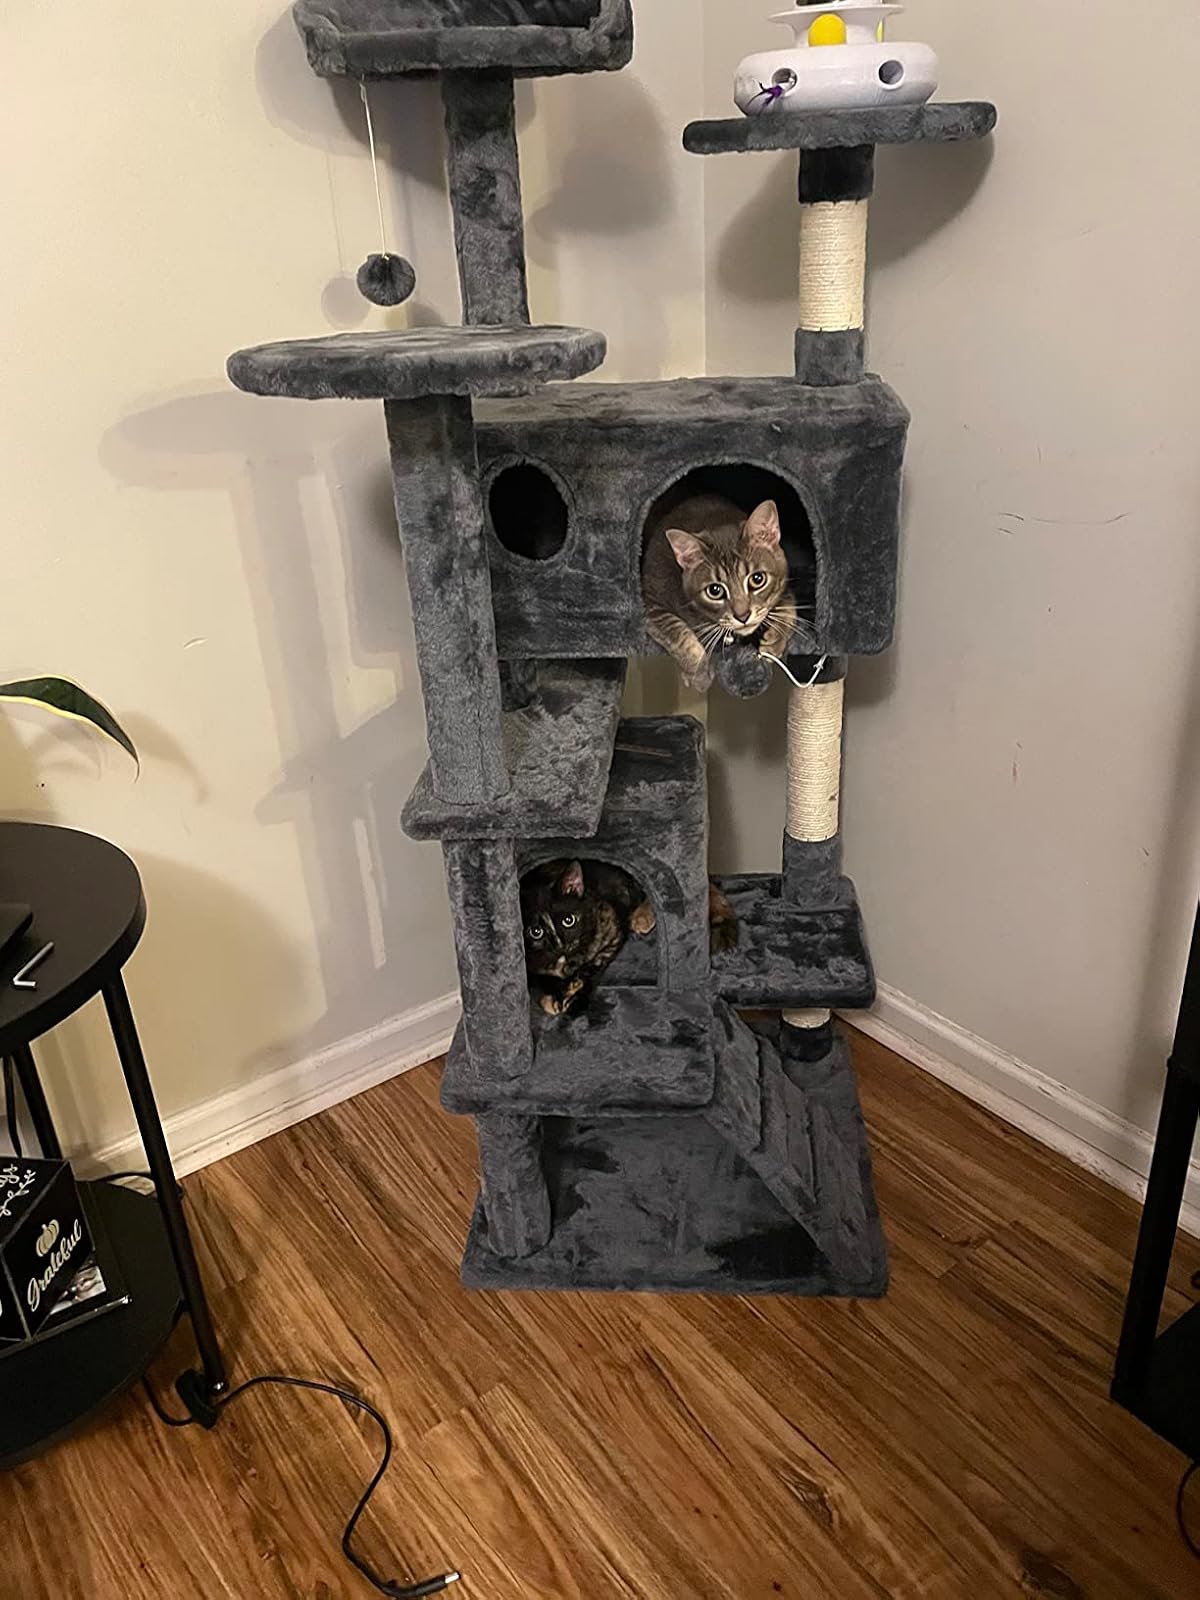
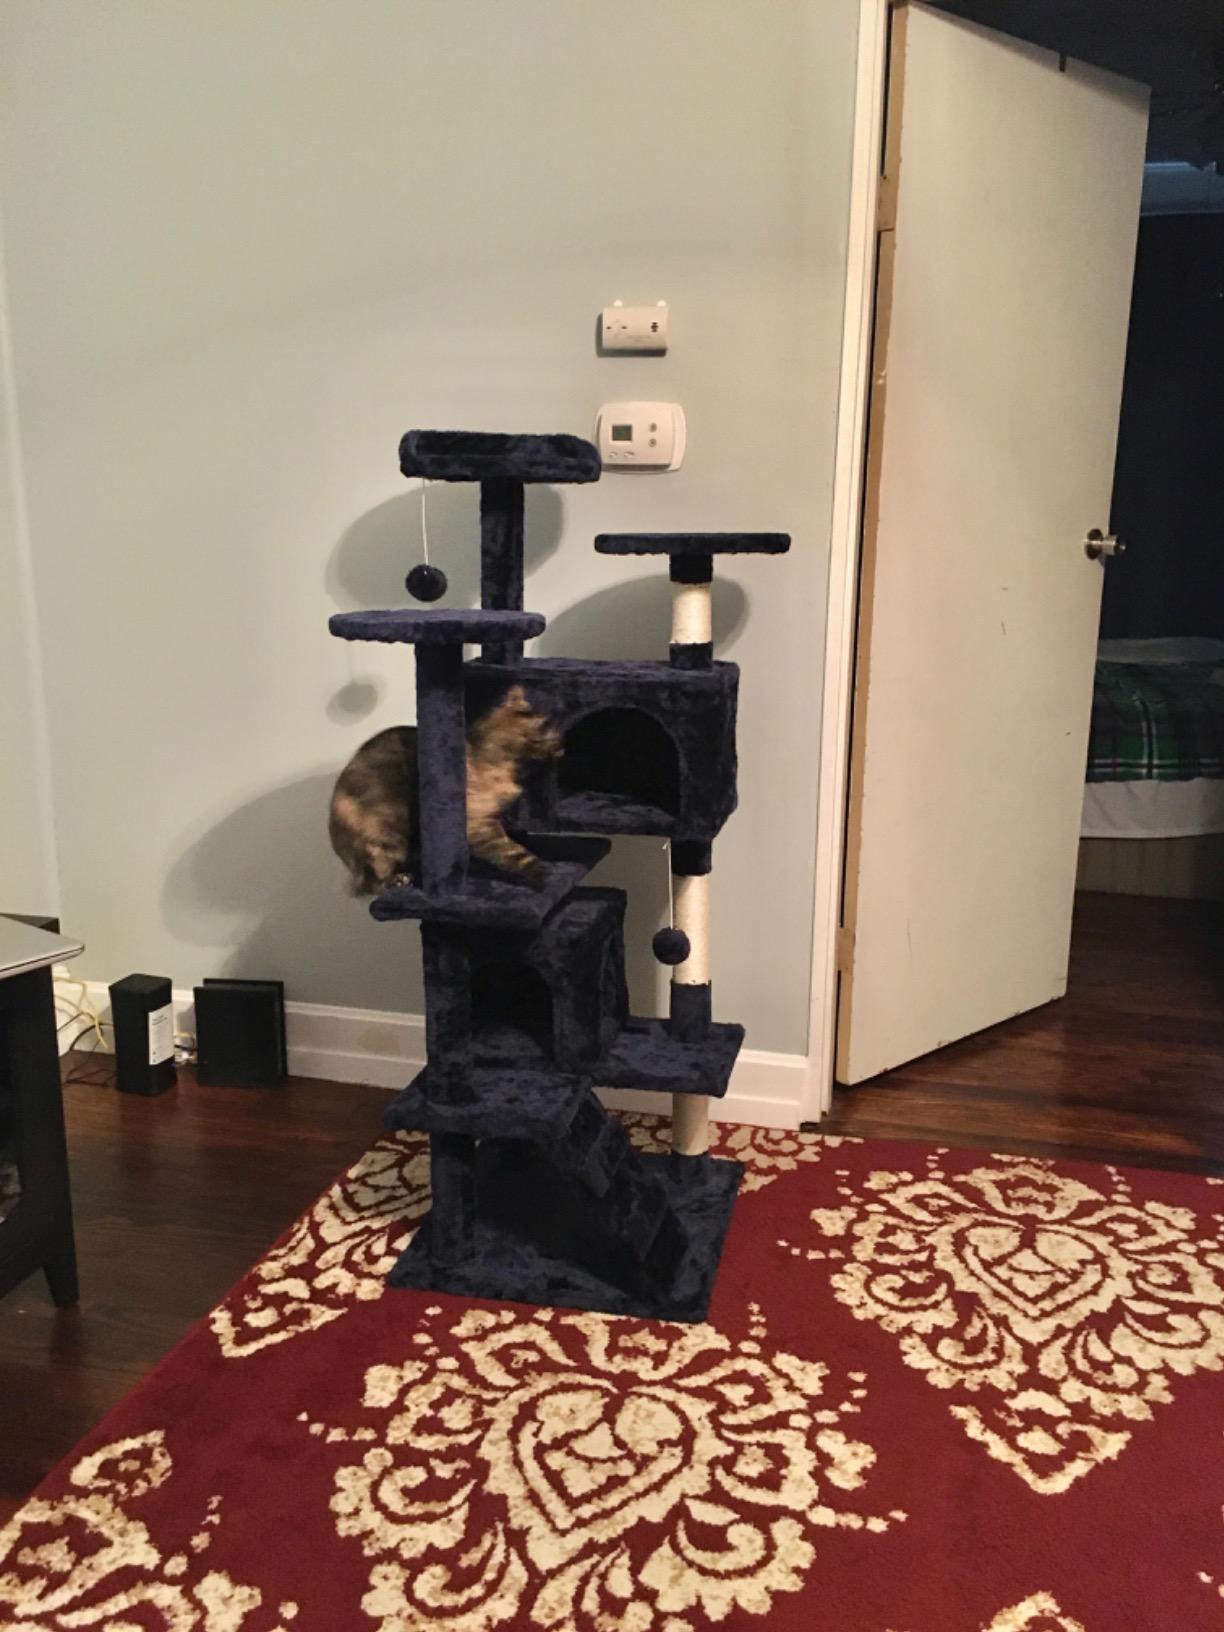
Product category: items_cat tree
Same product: no